The Scout Association of Jamaica

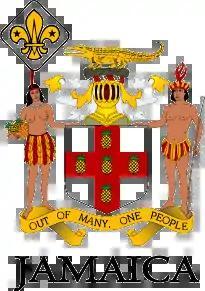
The Scout emblem incorporates the coat of arms of Jamaica

The Scout Association of Jamaica, the national Scouting organisation of Jamaica, was founded in 1910, and became a member of the World Organization of the Scout Movement in 1963. The coeducational Scout Association of Jamaica has 2,539 members in 18 districts as of 2011.